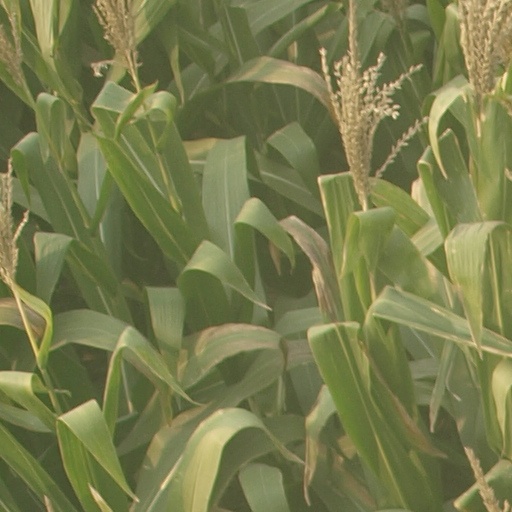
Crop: maize; corn